One Woman to Another

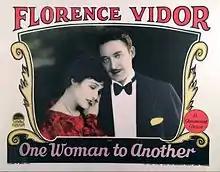
Lobby card

One Woman to Another is a lost 1927 American silent comedy film directed by Frank Tuttle and written by J.L. Campbell and George Marion Jr. based upon a play by Frances Nordstrom. The film stars Florence Vidor, Theodore von Eltz, Marie Shotwell, Hedda Hopper, Roy Stewart and Joyce Coad. The film was released on September 17, 1927, by Paramount Pictures.